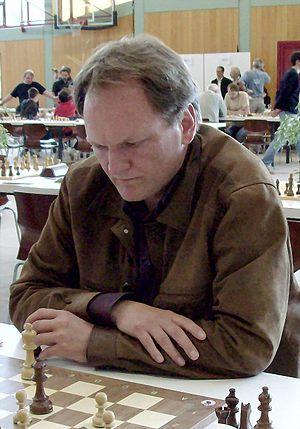
Henrik Danielsen est un joueur d'échecs danois puis islandais né le 23 janvier 1966 à Nykøbing Falster. Il est affilié à la fédération islandaise depuis 2006.